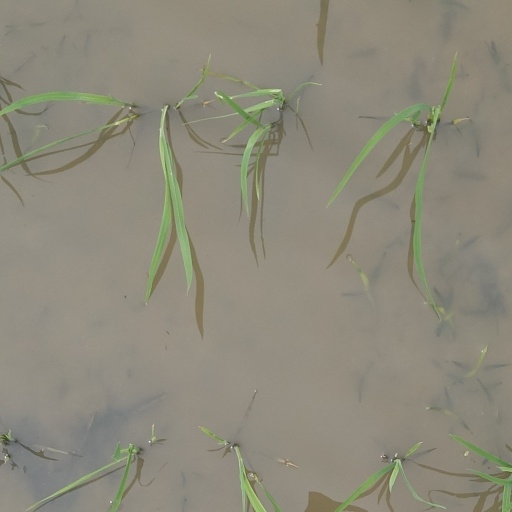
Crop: rice